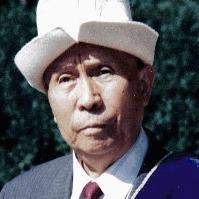
Age: 68